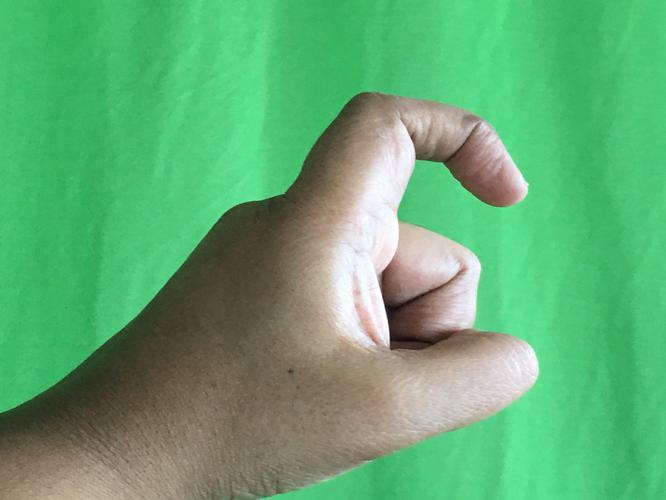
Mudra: Tamarachudam
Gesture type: single_hand